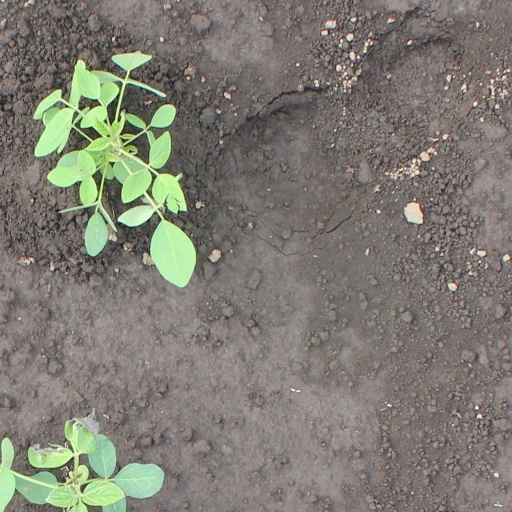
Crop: soybean